Gardner Pinnacles

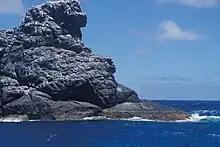
Gardner Pinnacles

The Gardner Pinnacles were first discovered on June 2, 1820, by the American whaler "Maro," commanded by Captain Joseph Allen.